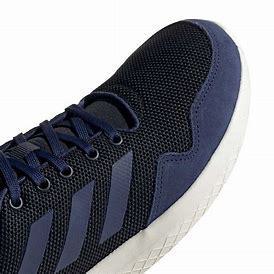
Brand: Adidas
Model: Archivo